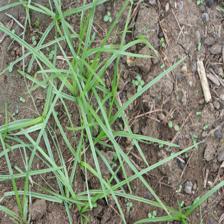
Label: Grass